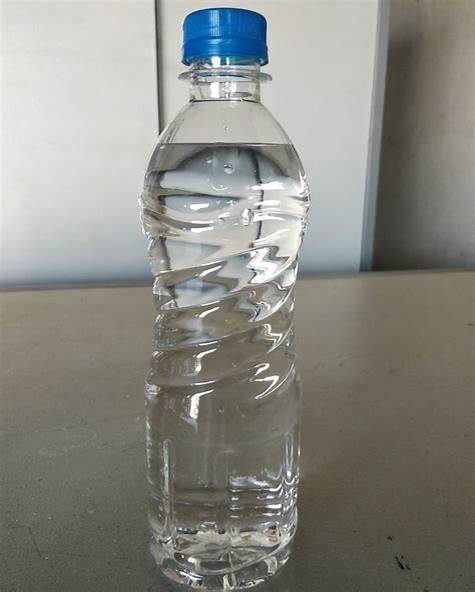
Waste category: plastic